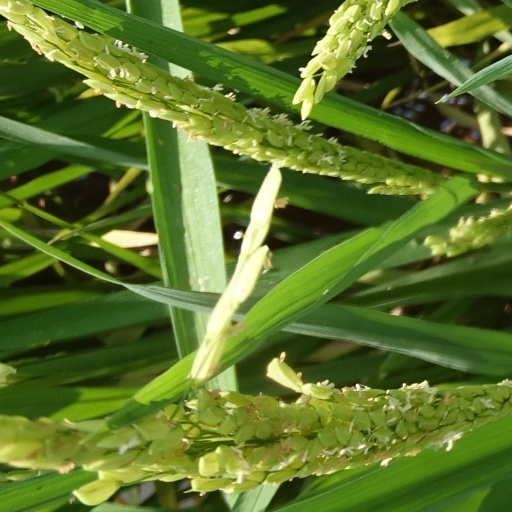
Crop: rice